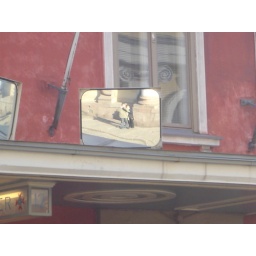
Us in street mirror